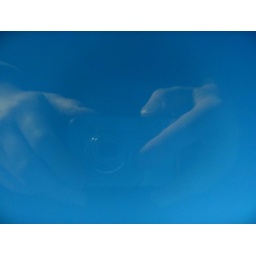
My snapping hands captured against the blue sky